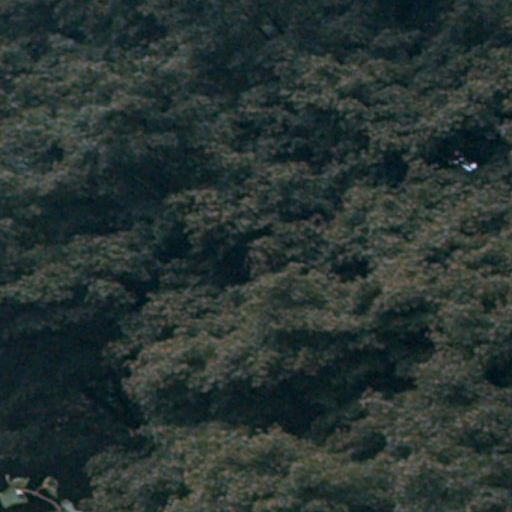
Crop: cassava